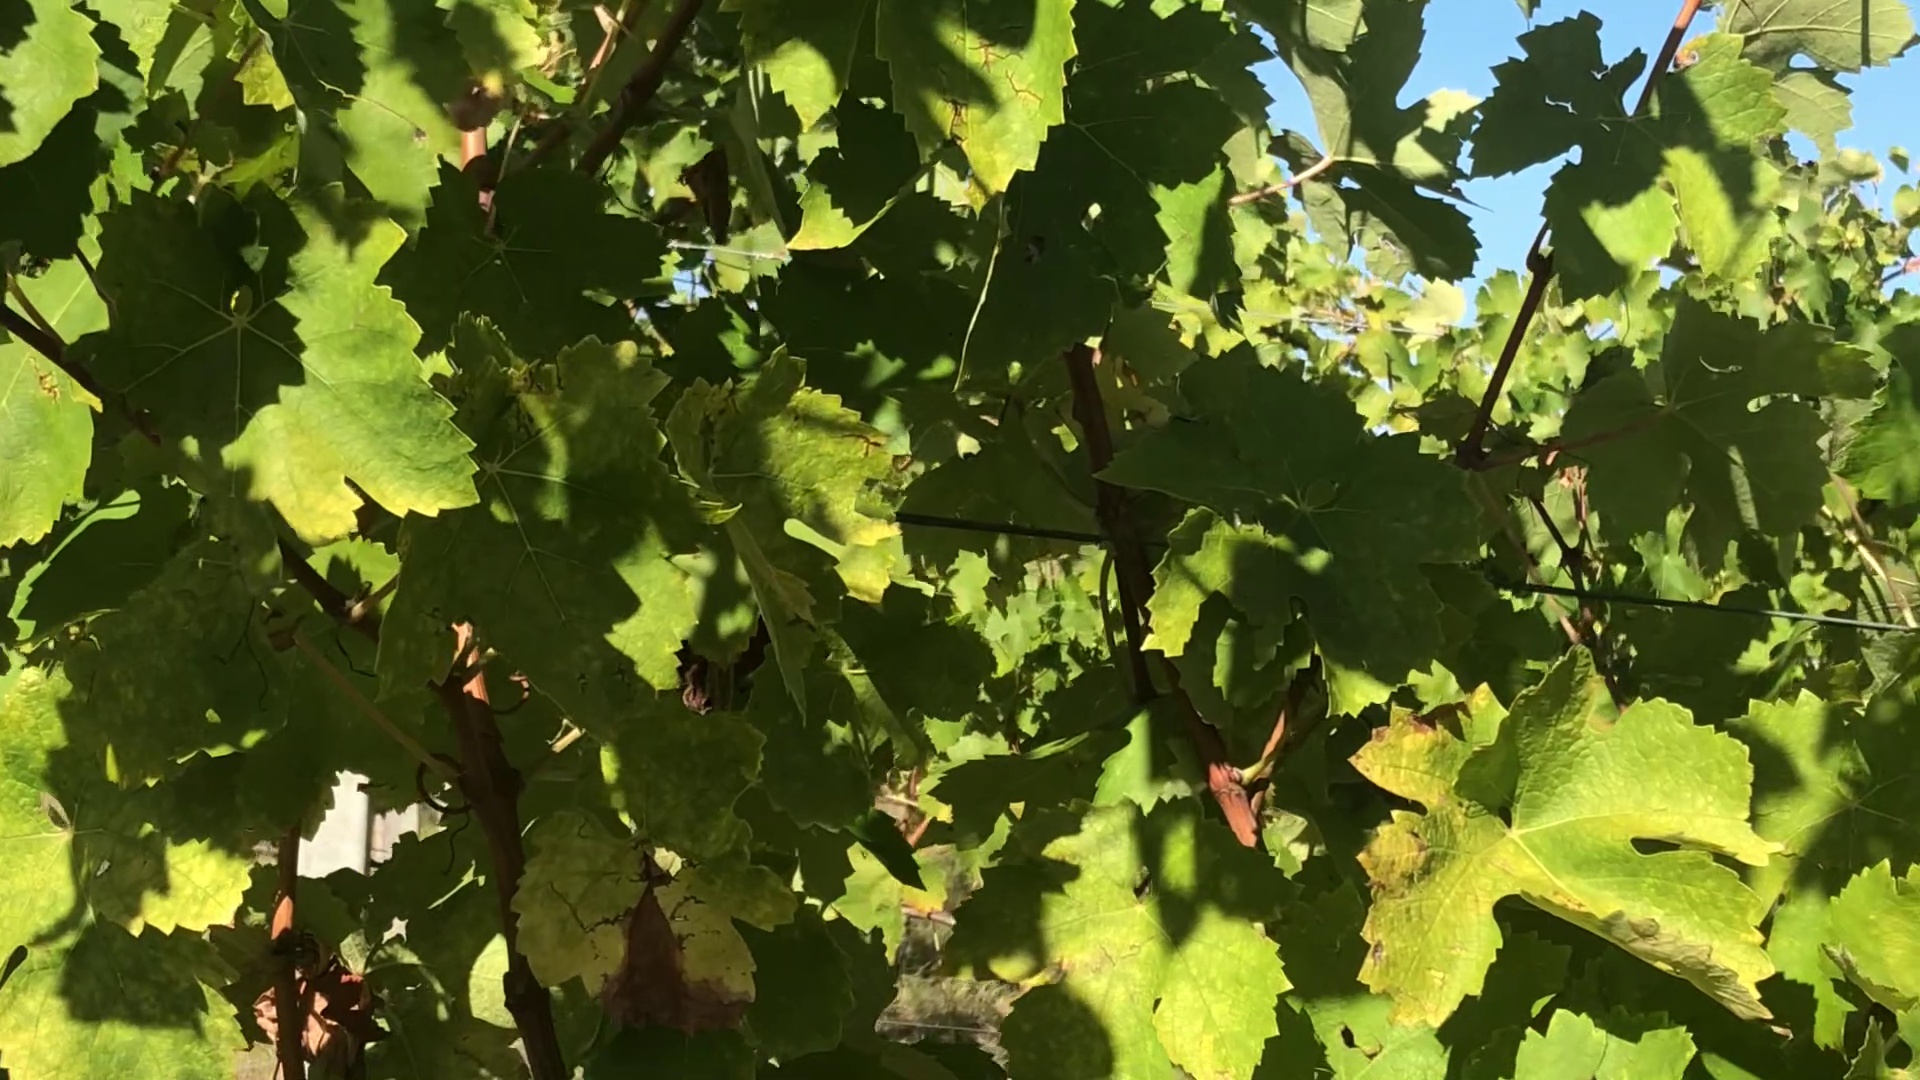
Label: healthy